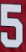
Number: 5